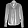
Label: Shirt